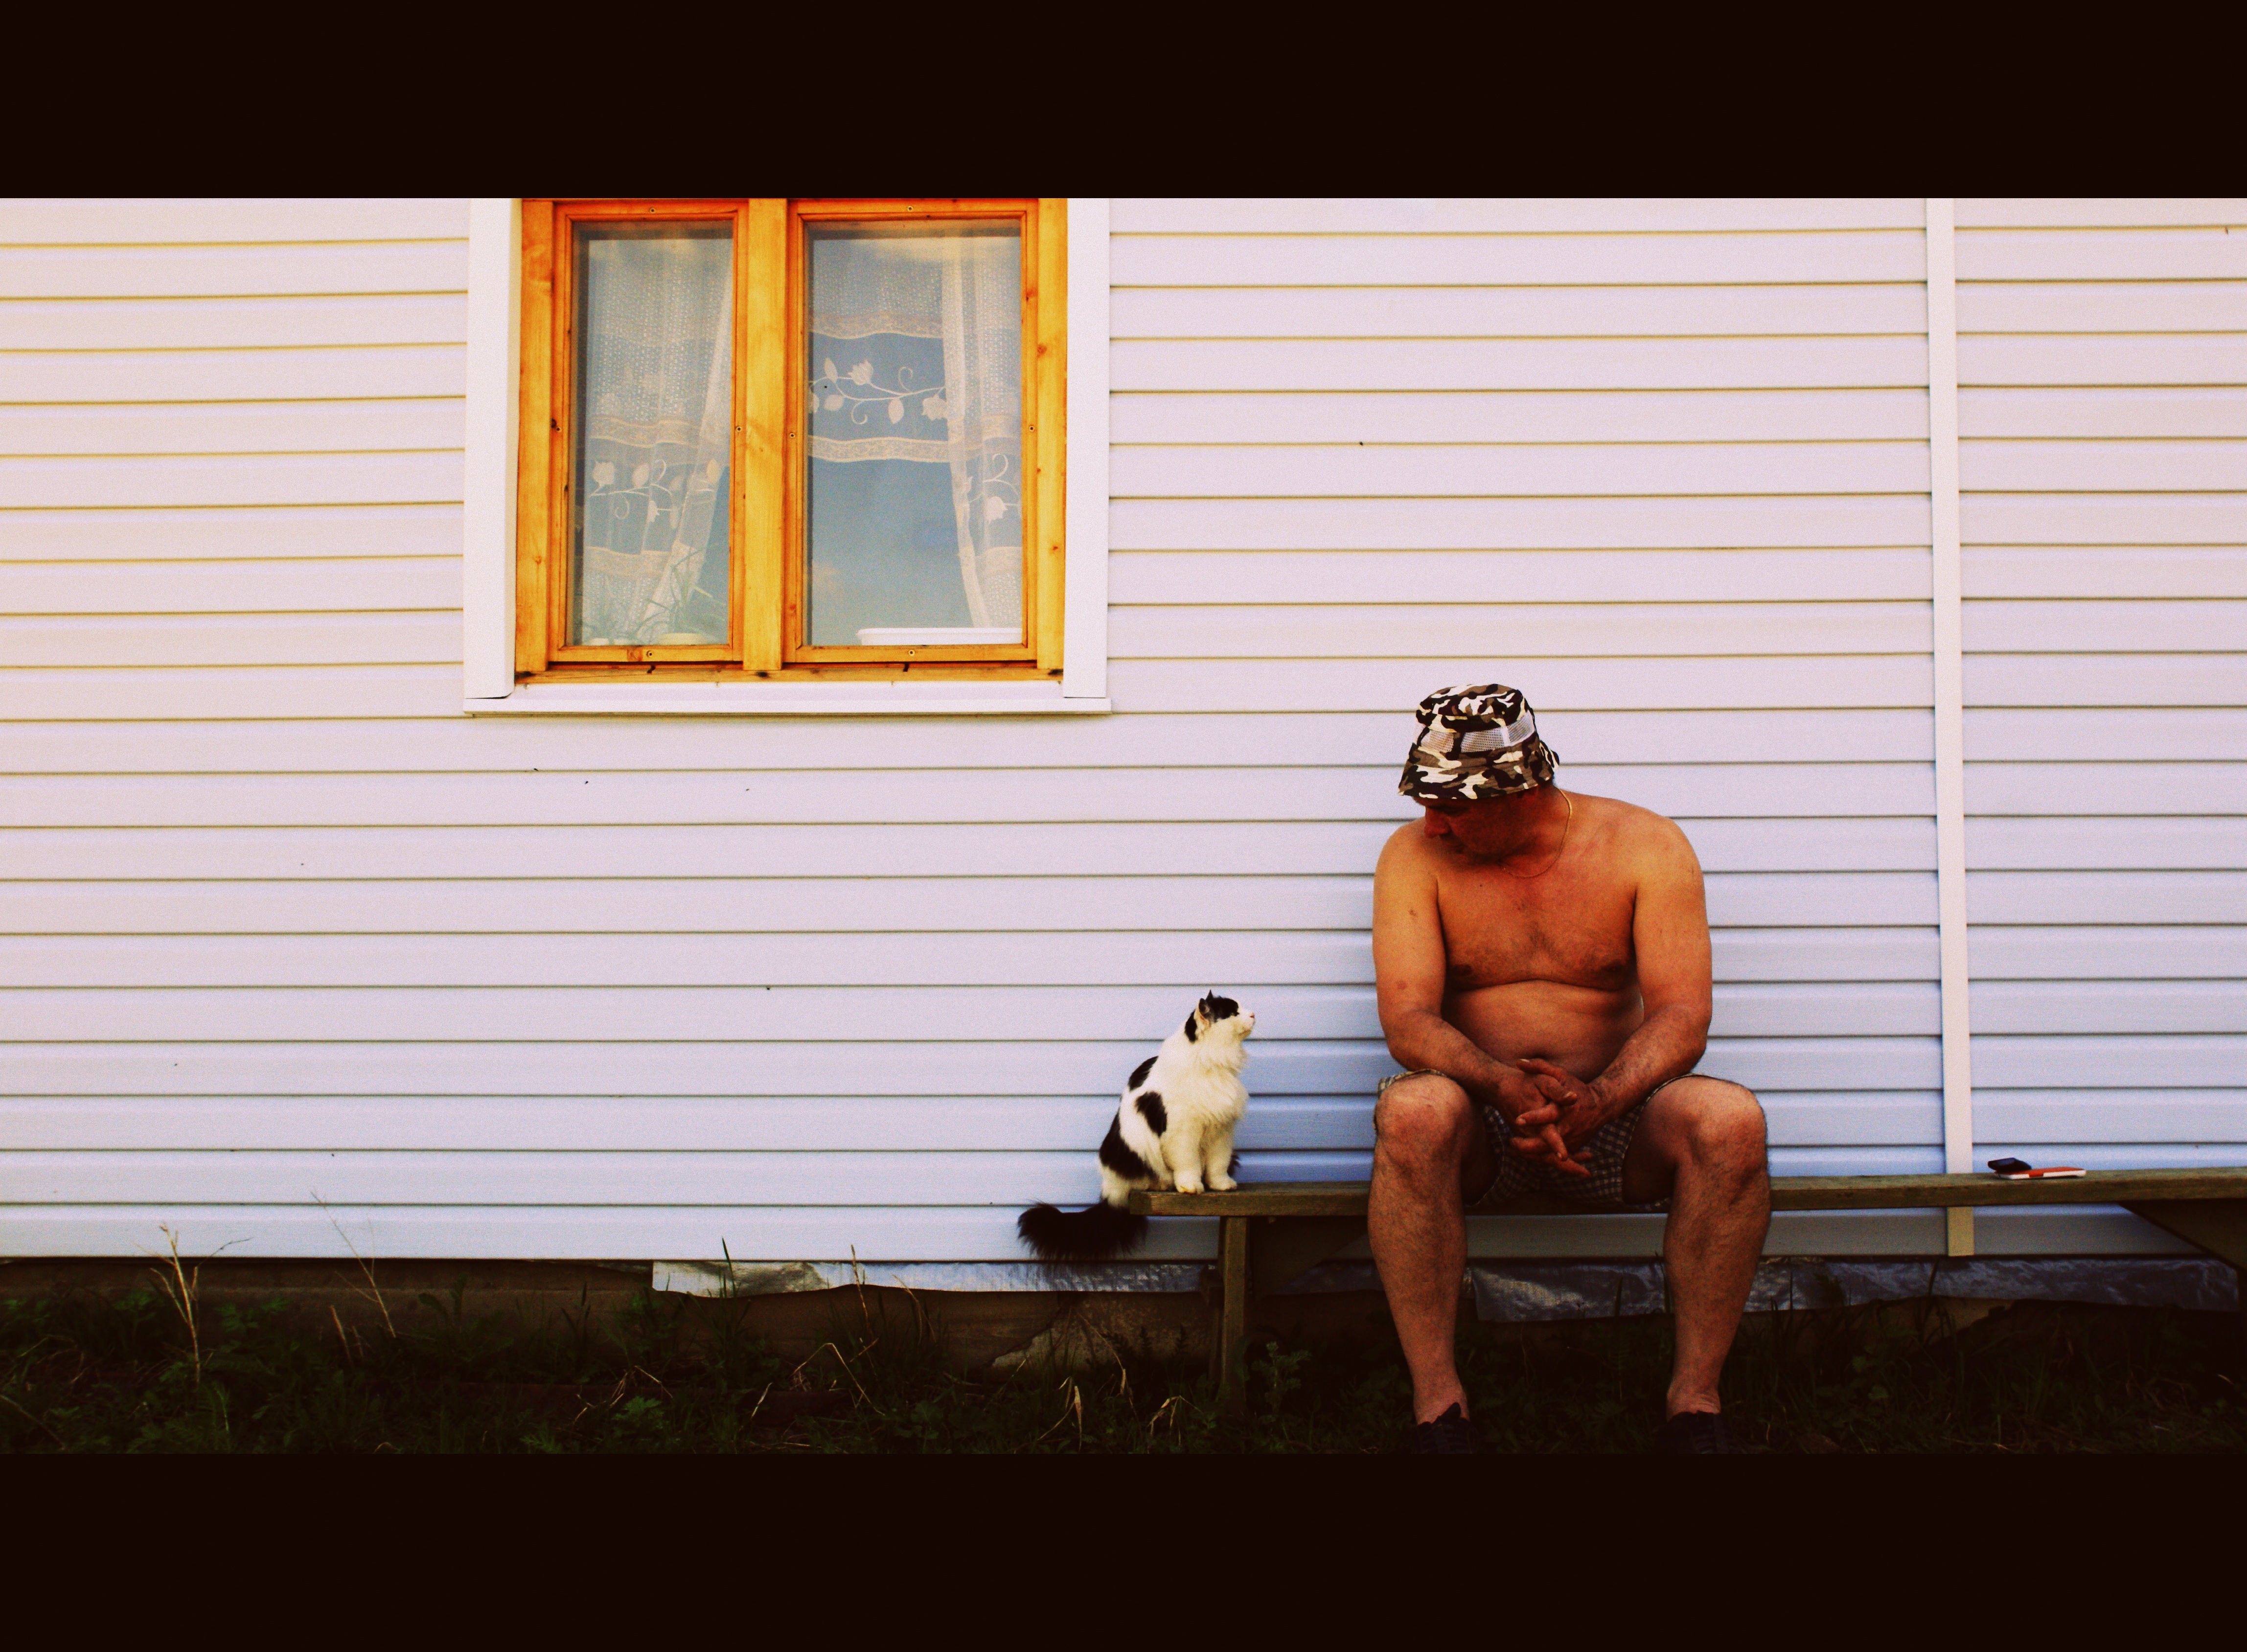
man, pet, cat, color, friendship, together, muscle, conversation, interior design, outdoors, photograph, image, understanding, window covering